The Adulteress (1973 film)

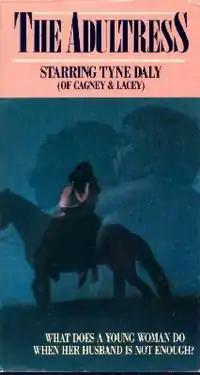

The Adulteress is a 1973 drama film directed by Norbert Meisel and starring Eric Braeden, Tyne Daly, Gregory Morton, and Margaret Cook.